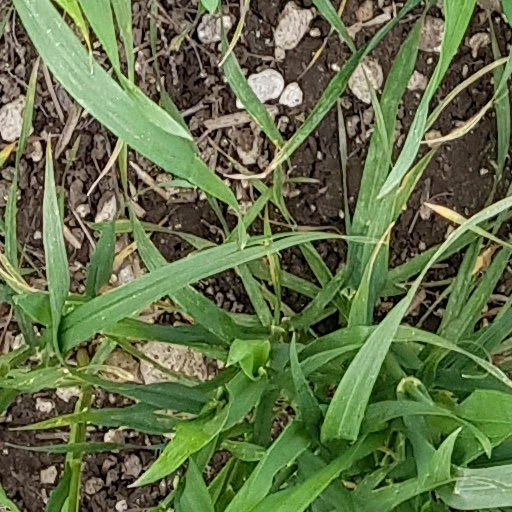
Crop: wheat